Leytonstone

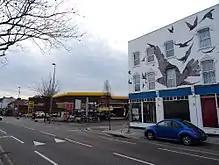
Site of 517 High Road Leytonstone, birthplace of Alfred Hitchcock

However, the forest land in the north and east of Leytonstone escaped development following a prolonged public campaign, when the Epping Forest Act 1878 preserved more than 200 acres (80 hectares) of open space for public use.